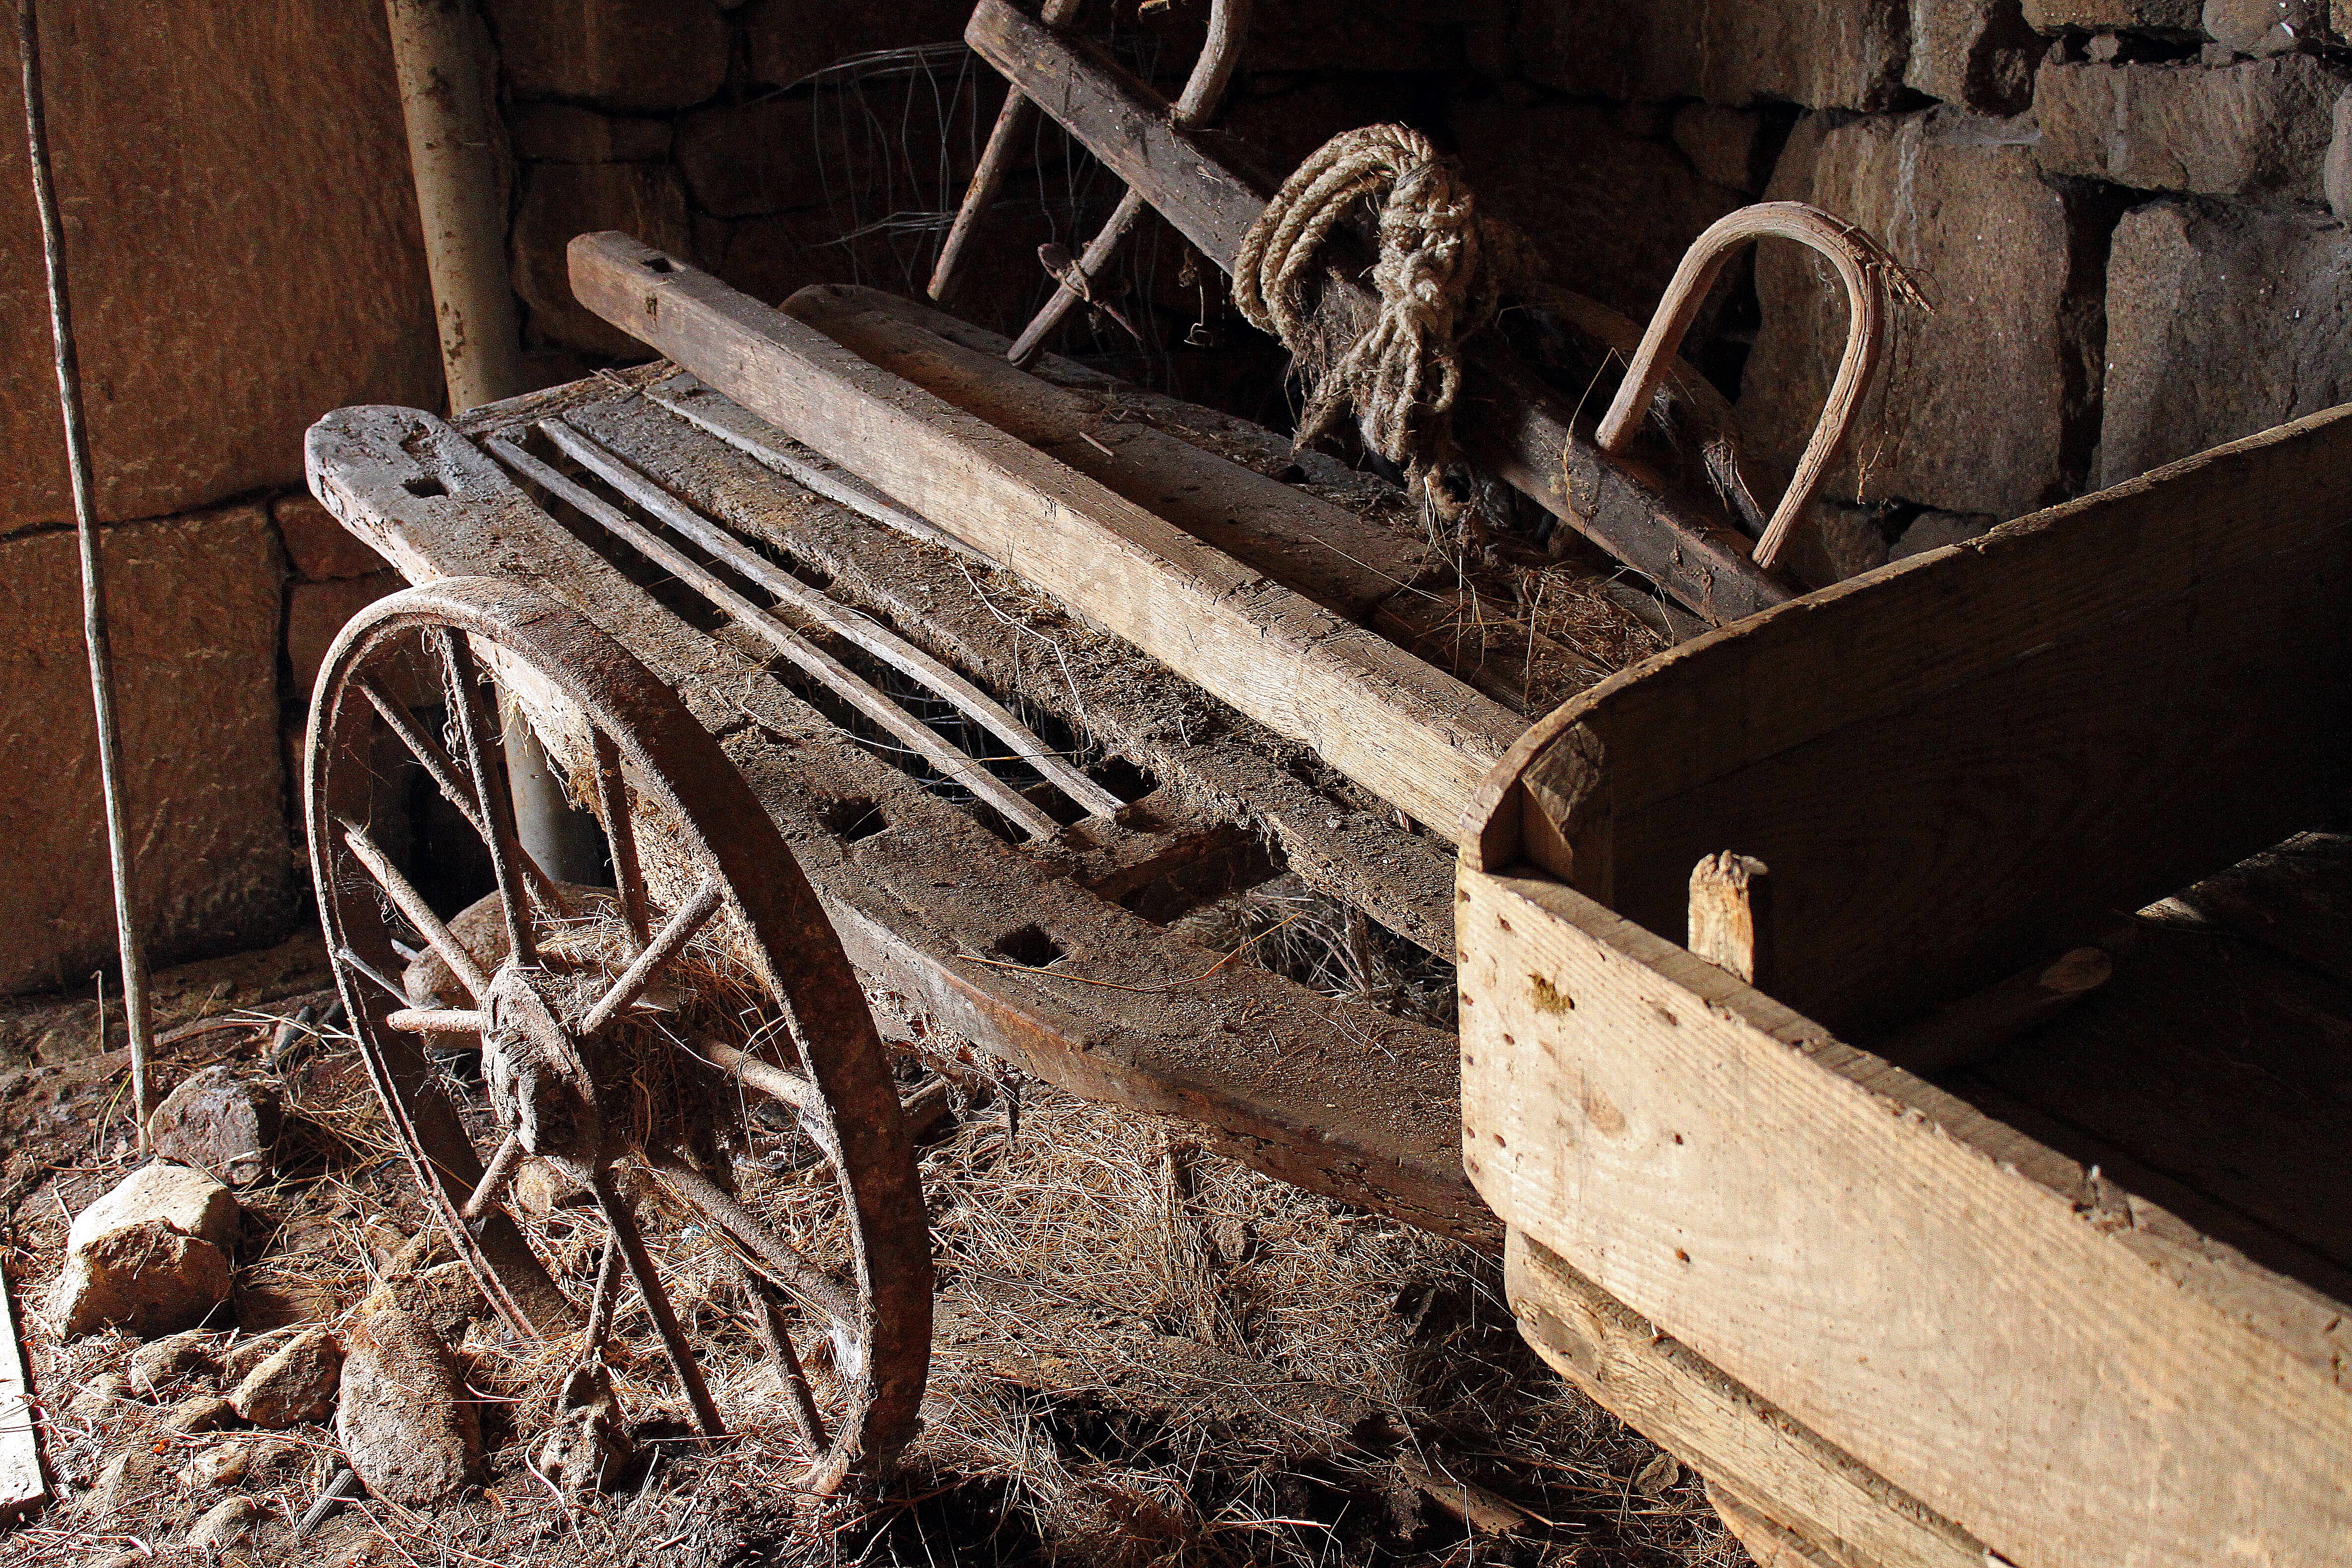
wood, track, wheel, vehicle, iron, ggl1, canoneos500d, ruralgalicia